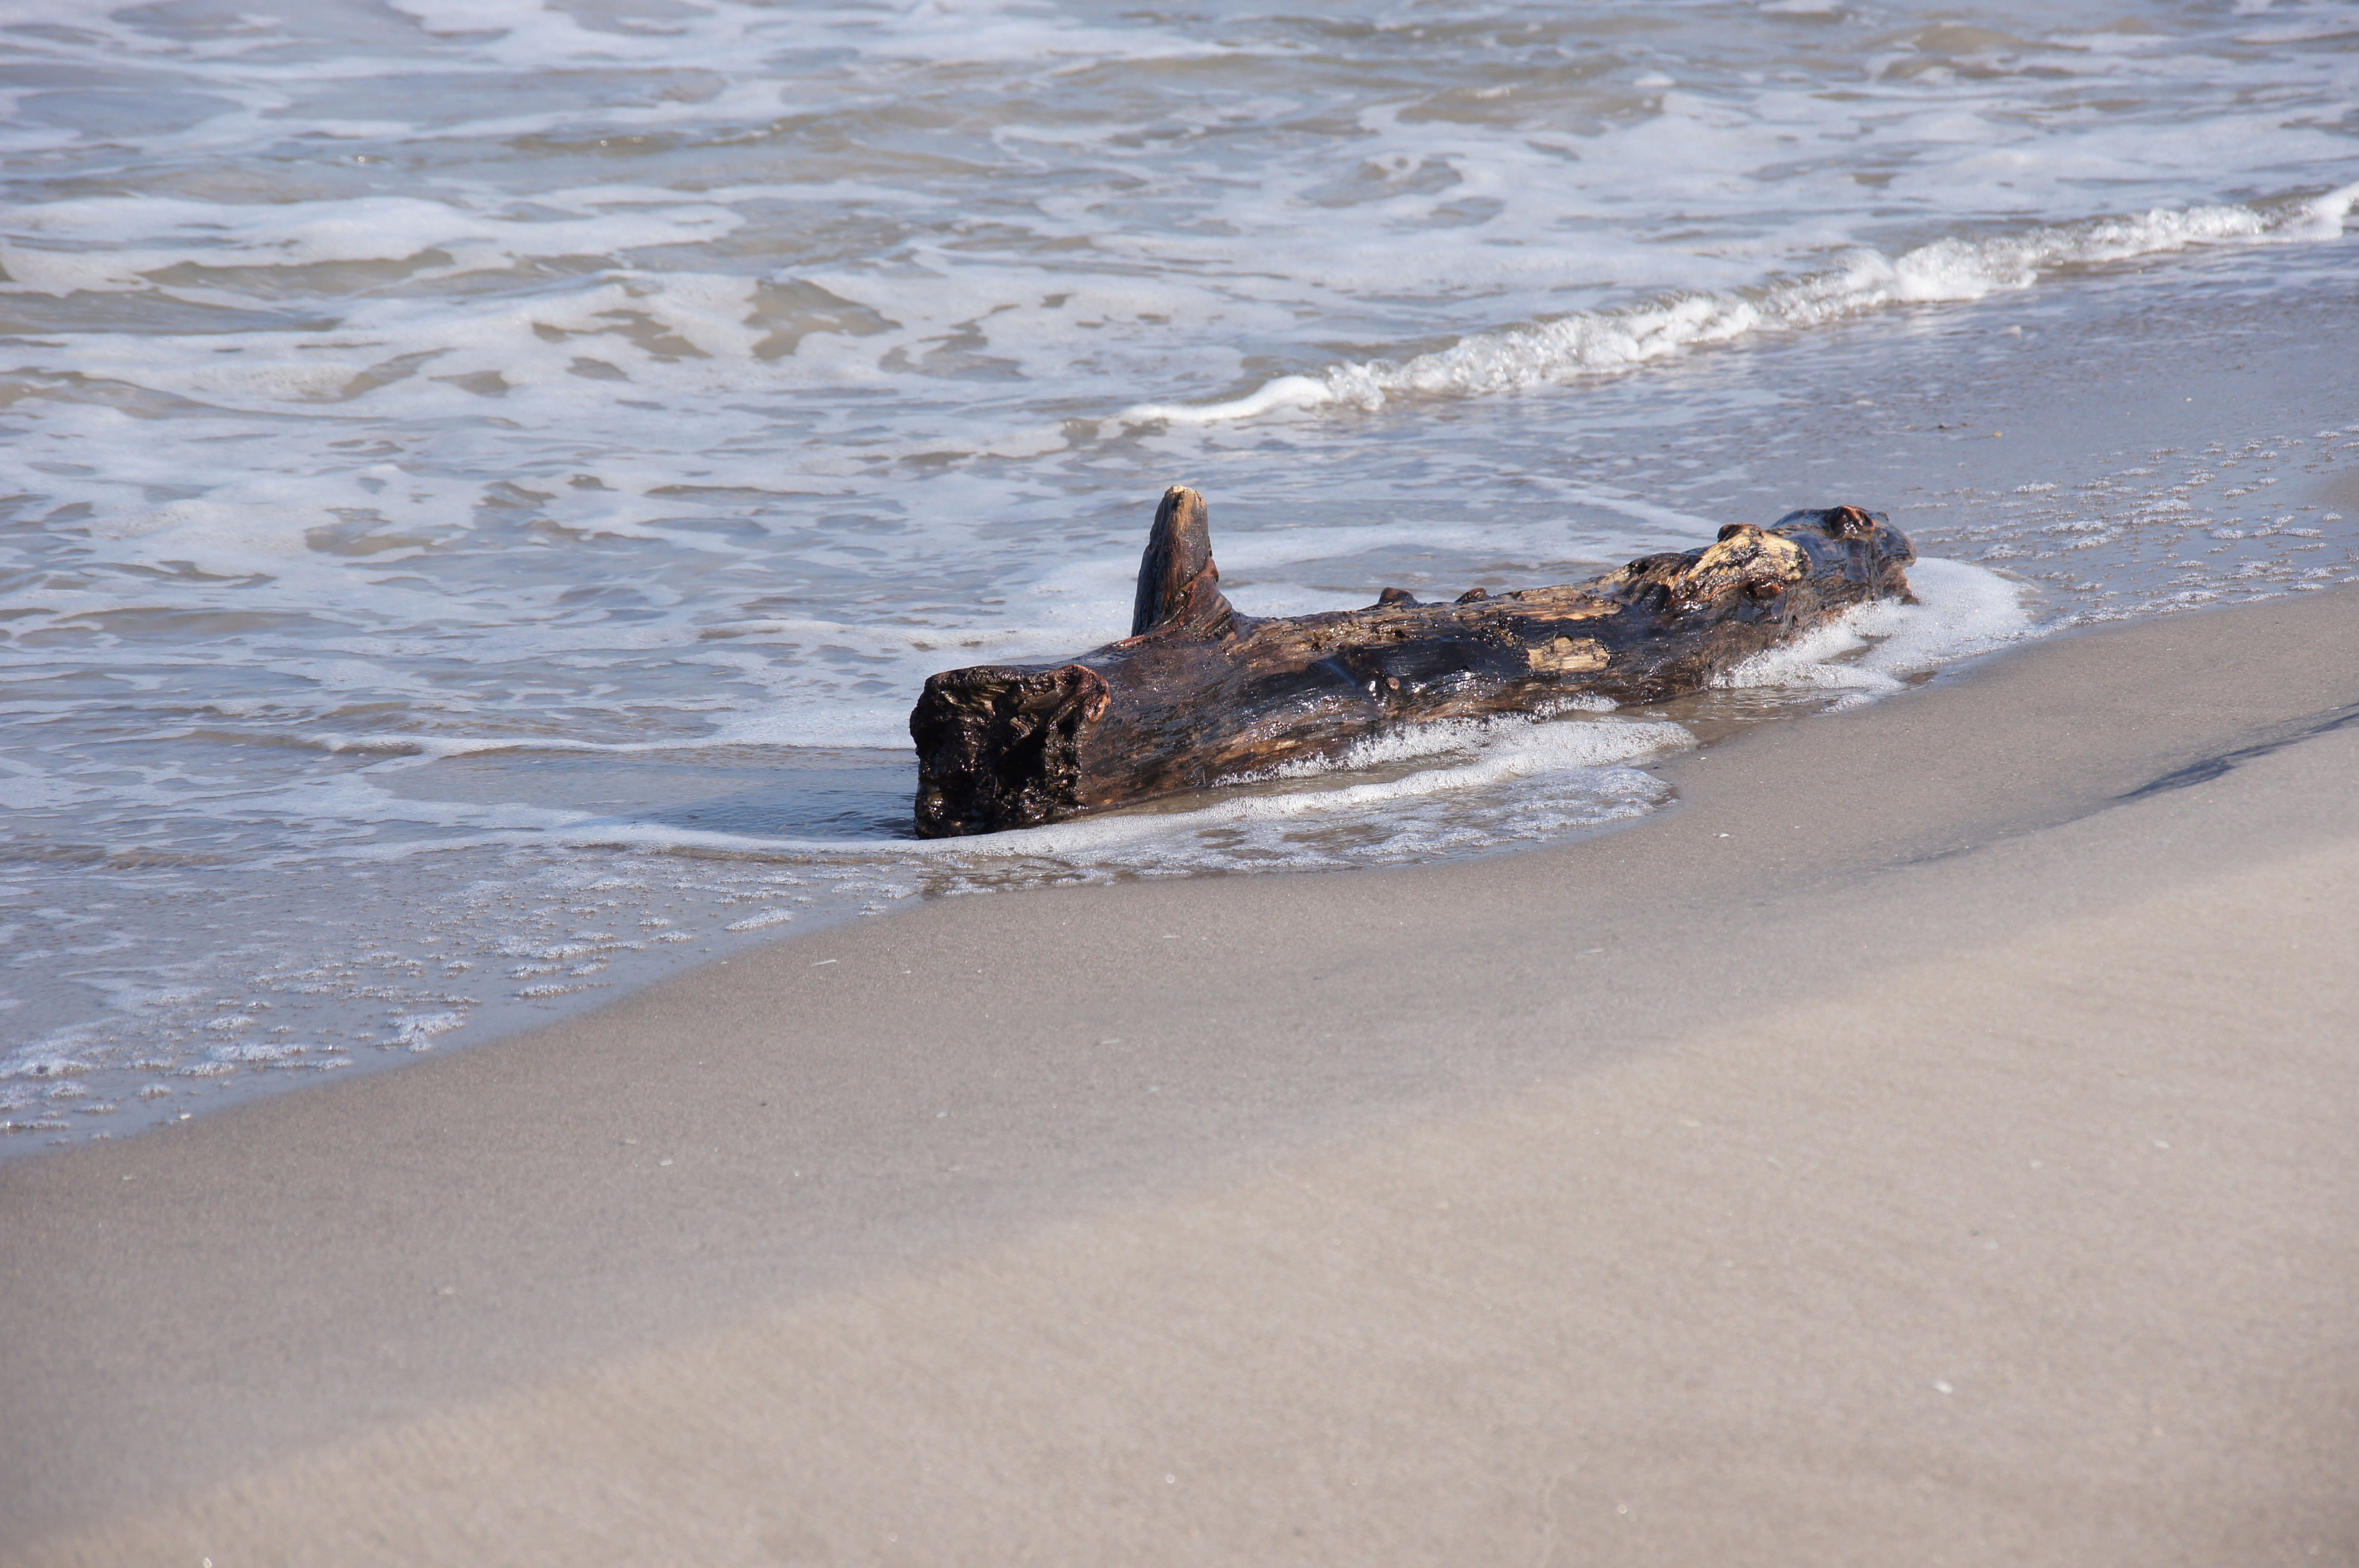
beach, sea, coast, water, nature, sand, ocean, shore, wave, log, vehicle, mammal, seals, marine mammal